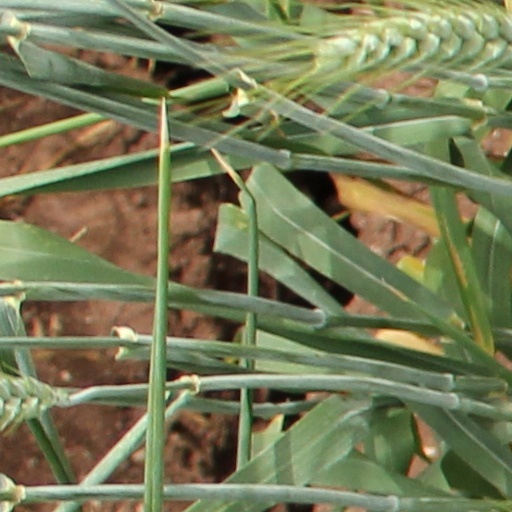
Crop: wheat